Daidōchō Station

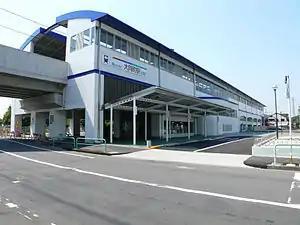
The station house was elevated in 2006

is a train station operated by Meitetsu's Tokoname Line located in Minami Ward, Nagoya, Aichi Prefecture, Japan. It is located 5.3 rail kilometers from the terminus of the line at Jingū-mae Station. The station provides access to Daido University.